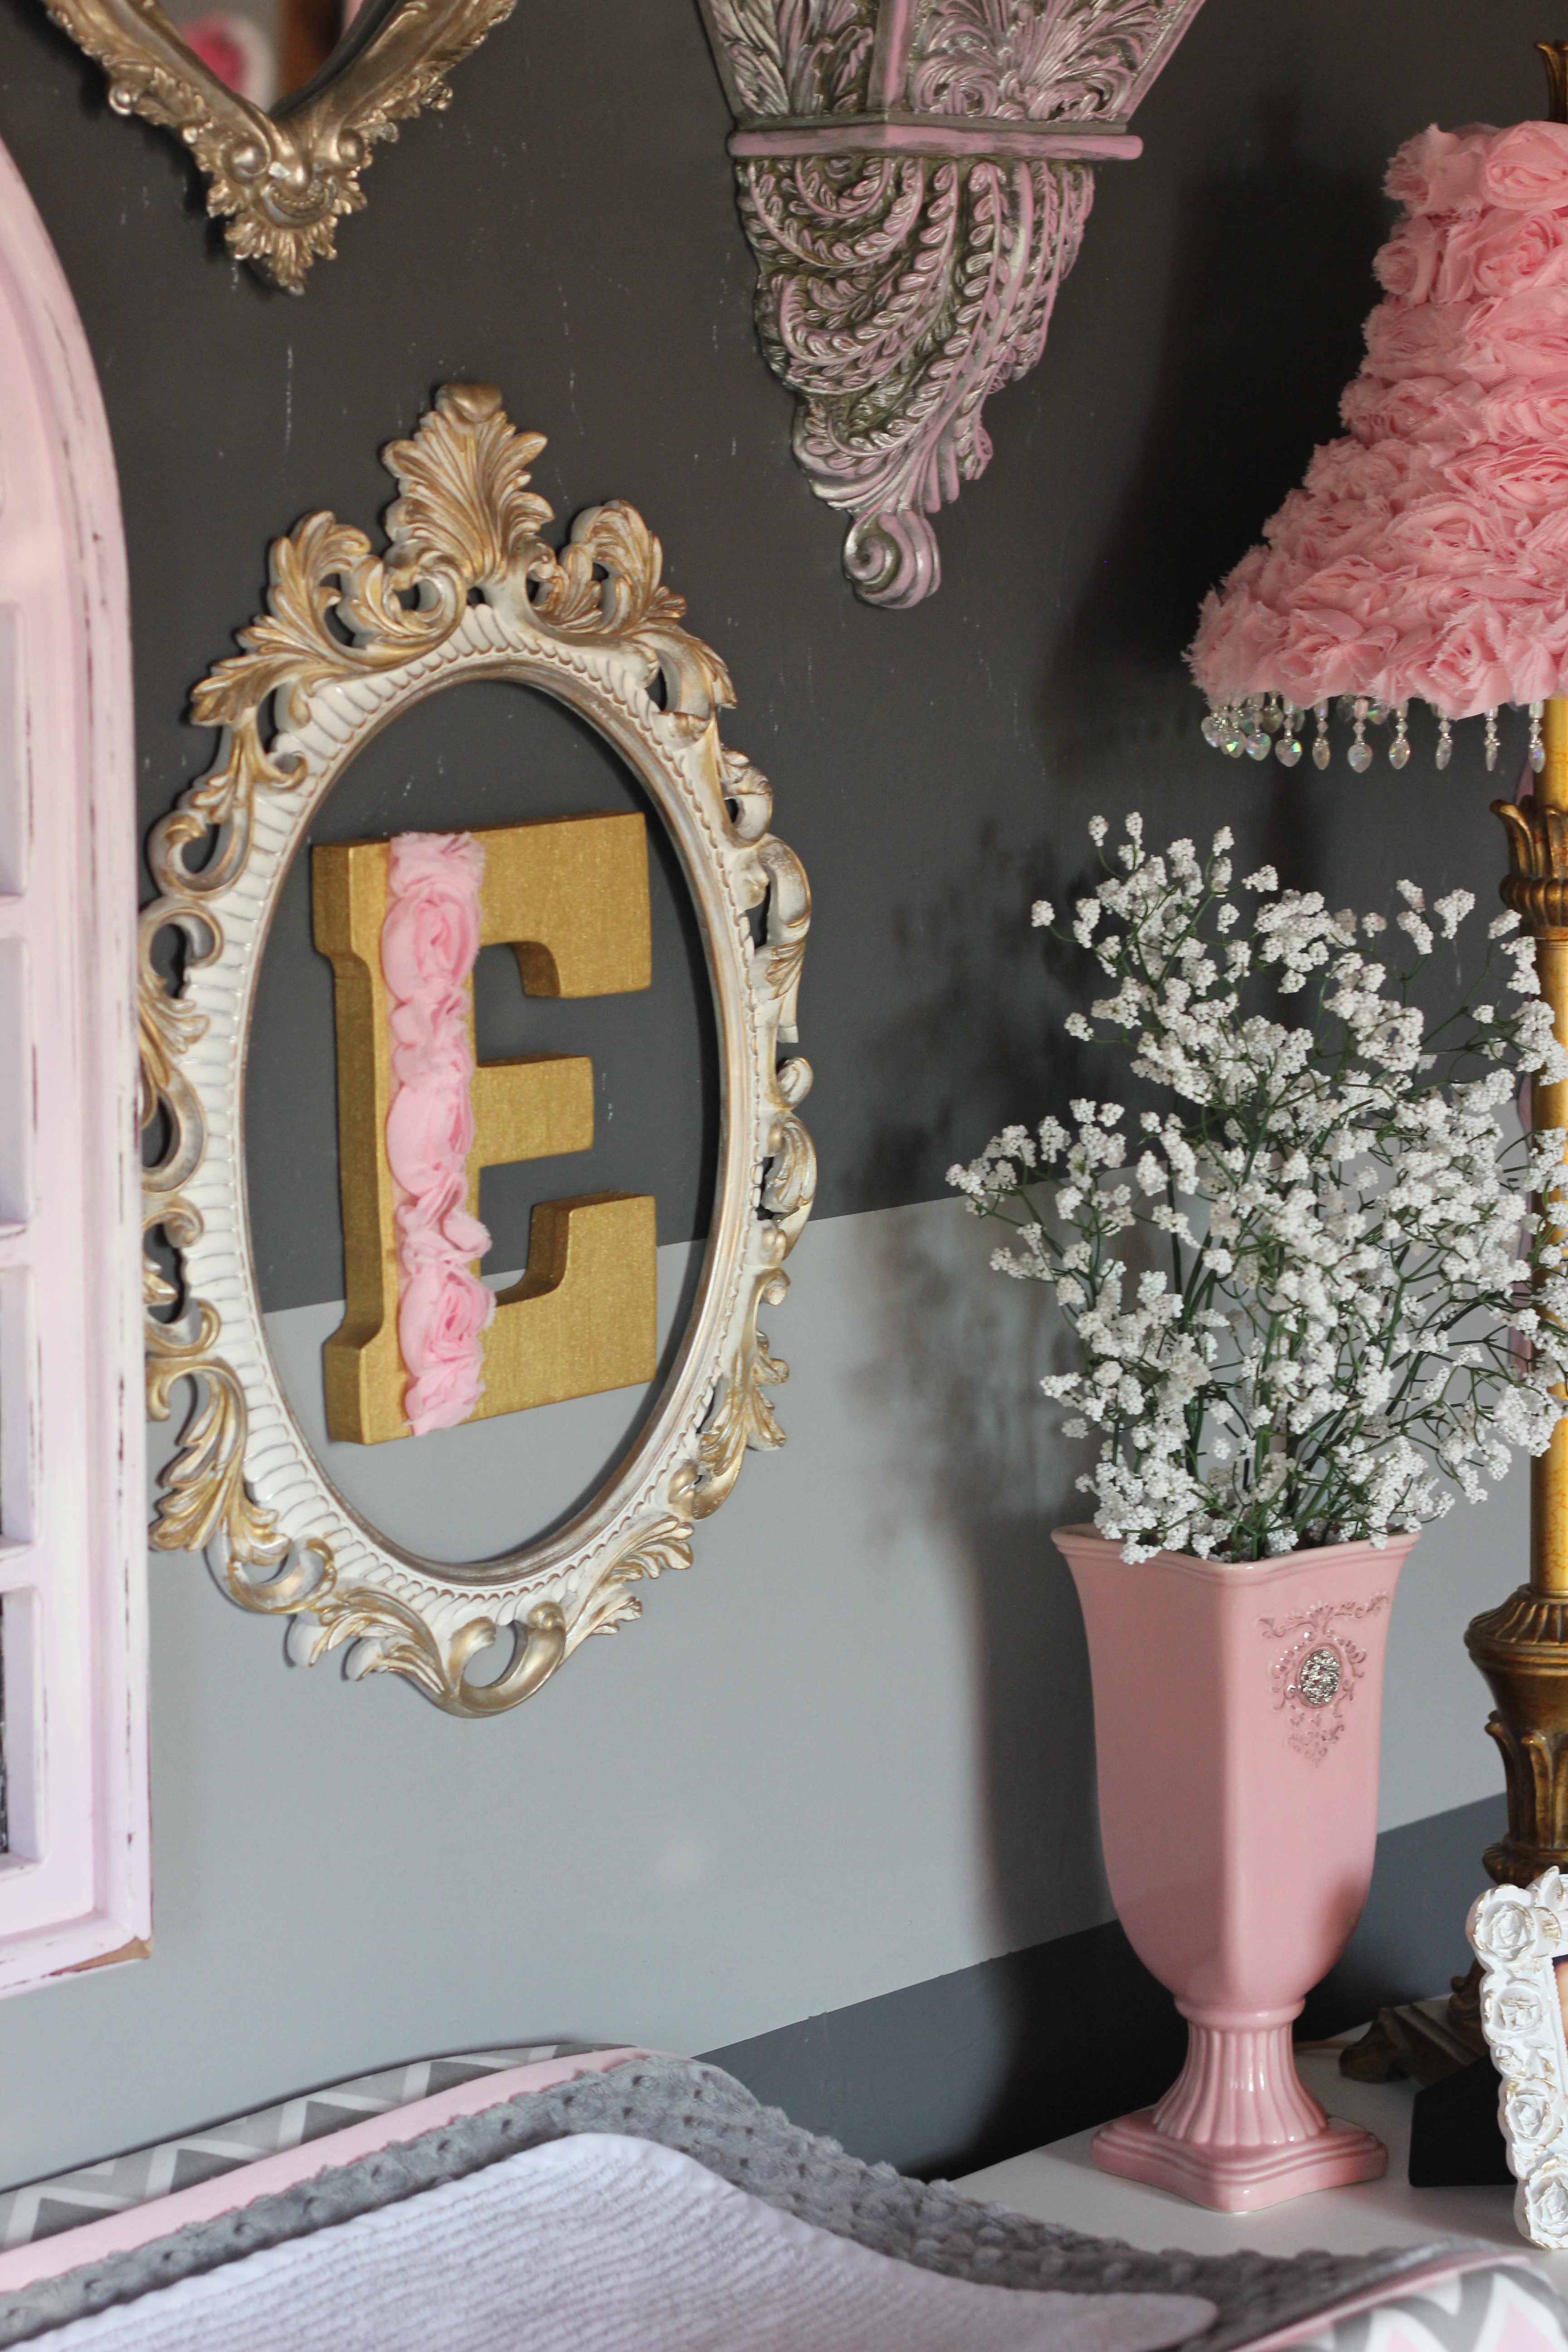
pattern, pink, interior design, christmas decoration, textile, design